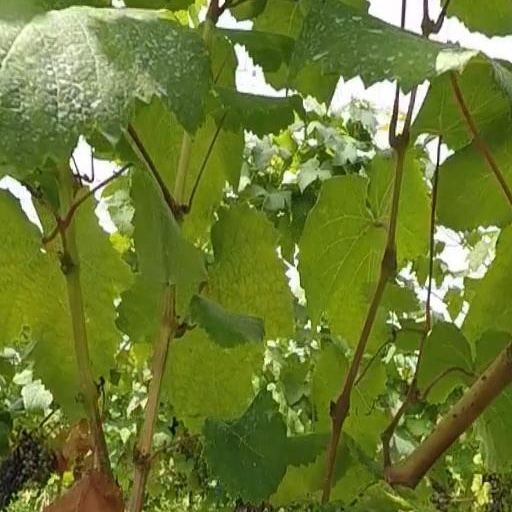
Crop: grape